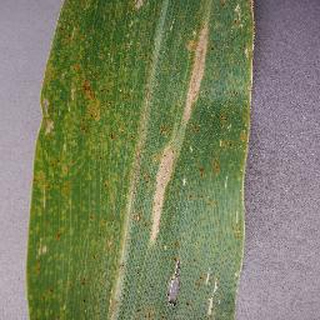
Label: corn_northern_leaf_blight